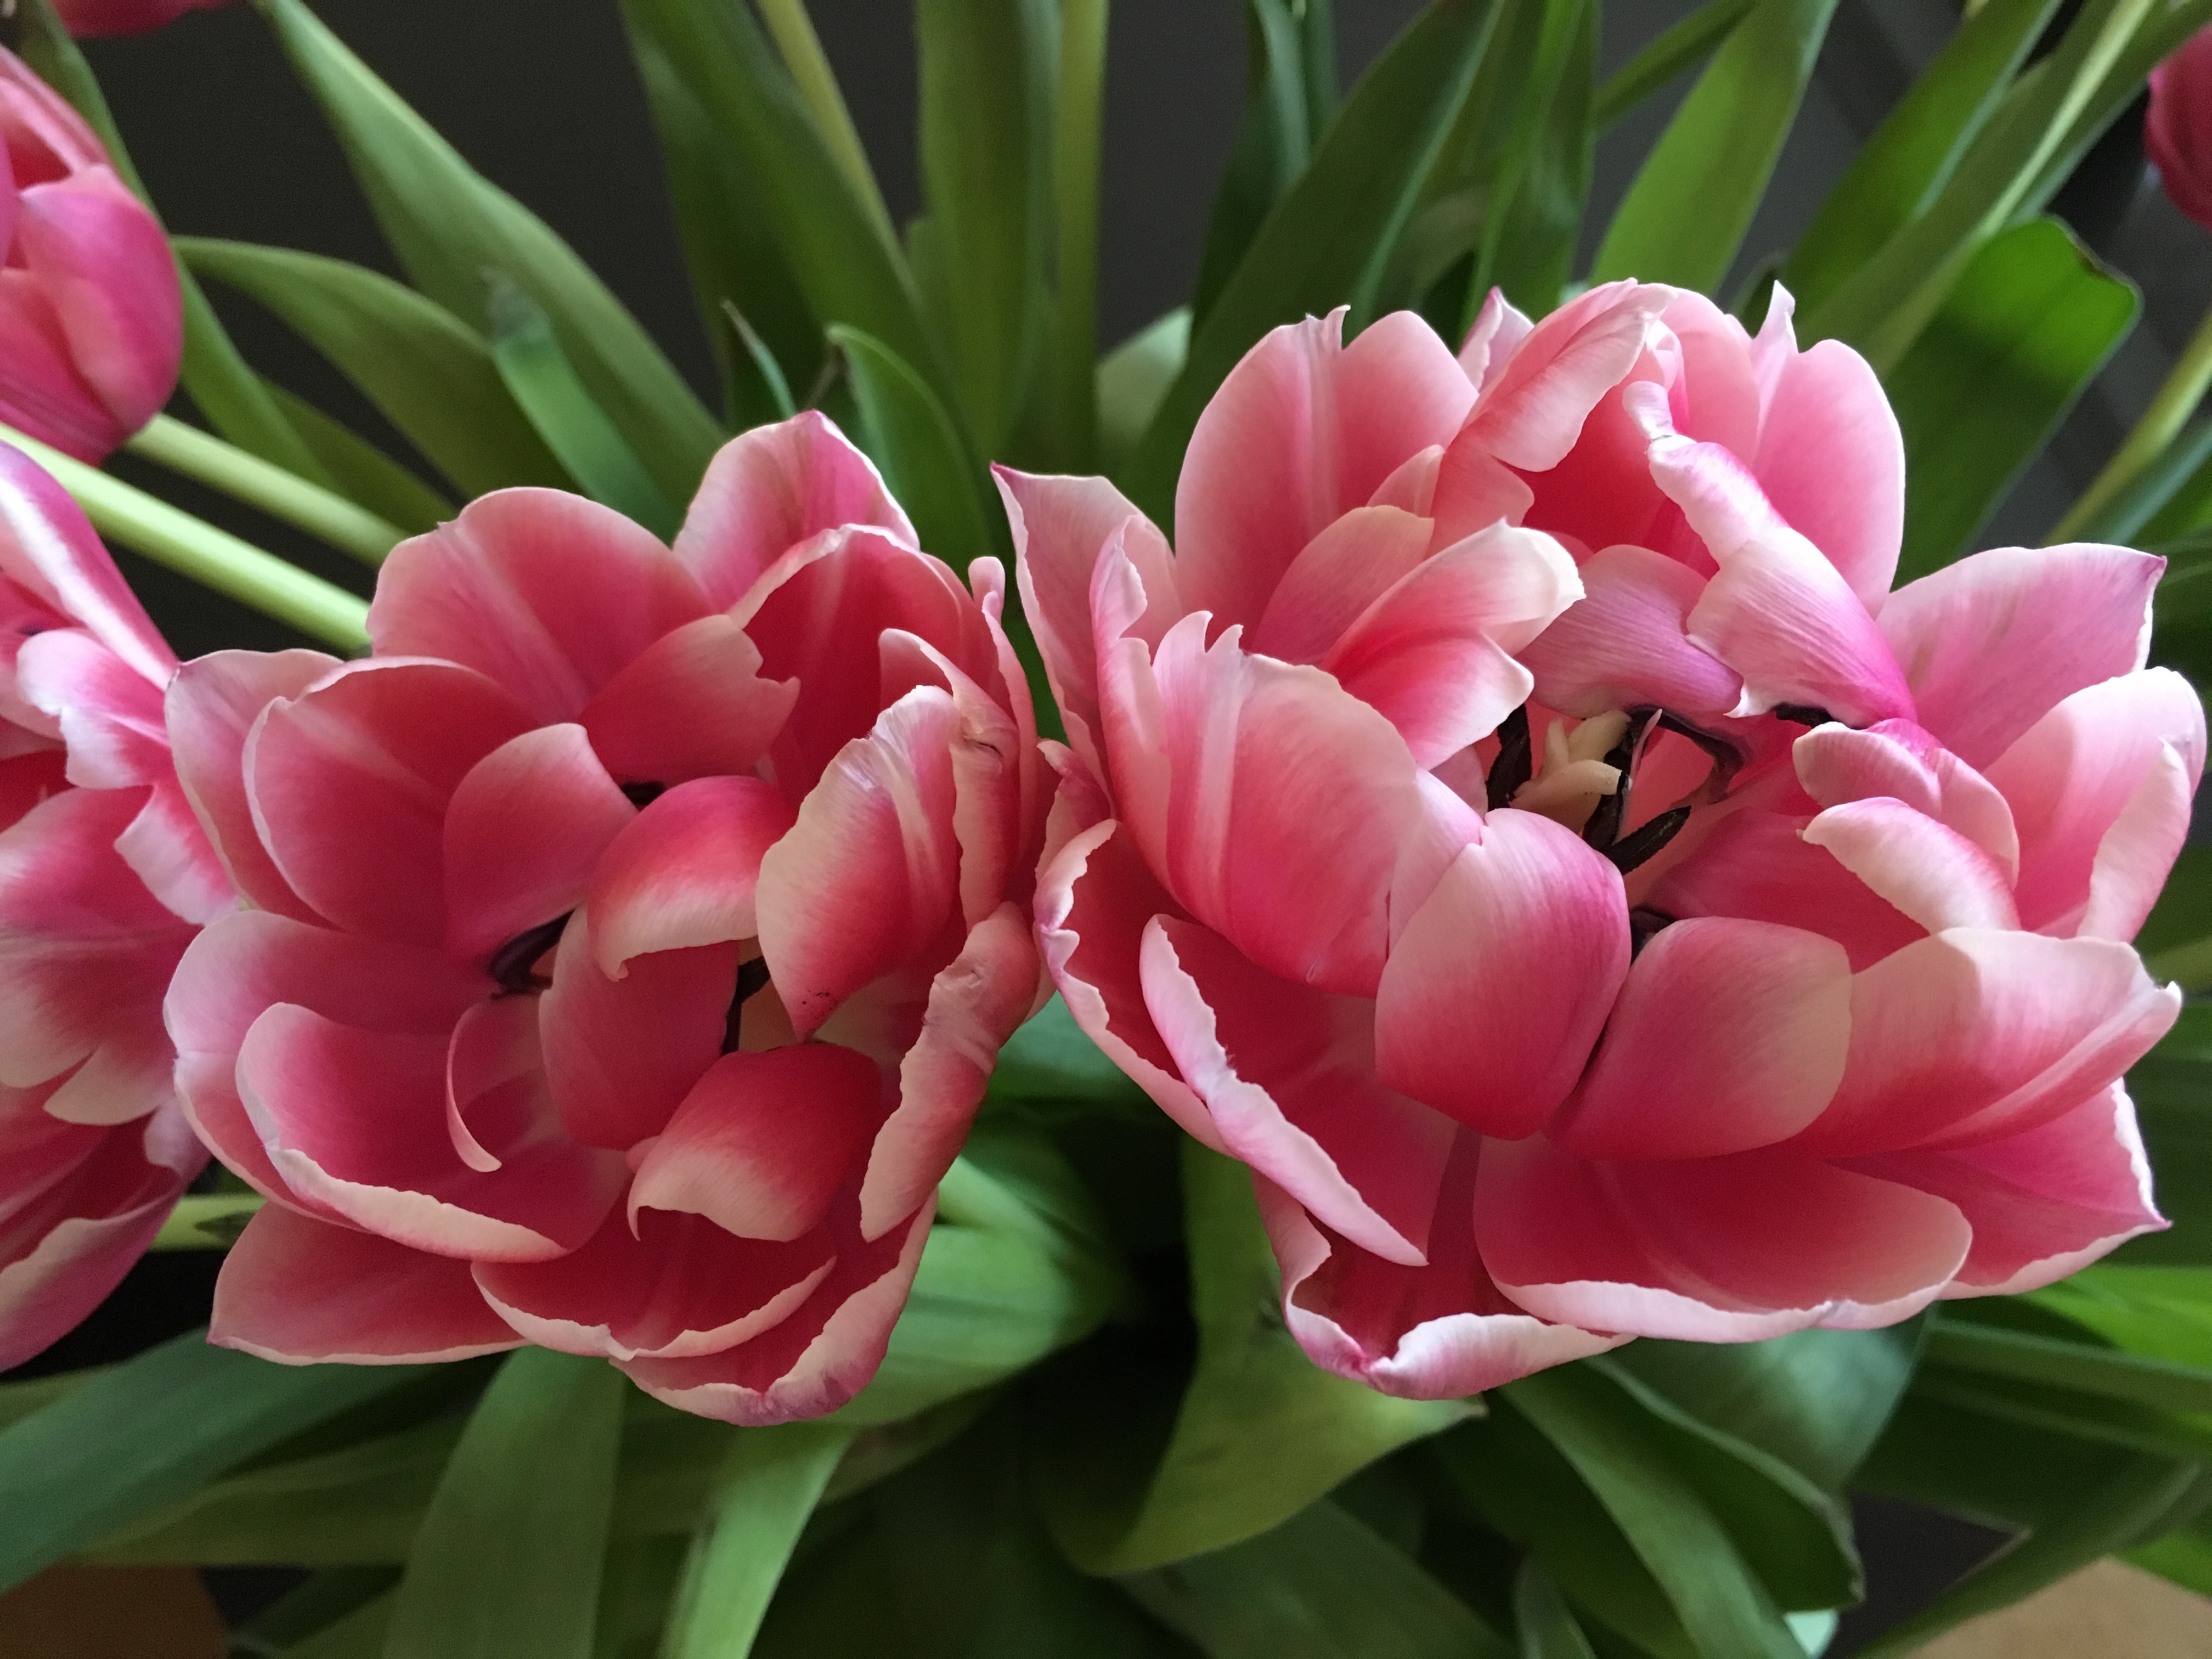
blossom, plant, flower, petal, bloom, tulip, spring, pink, close, tulips, floristry, peony, flowering plant, flower bouquet, land plant